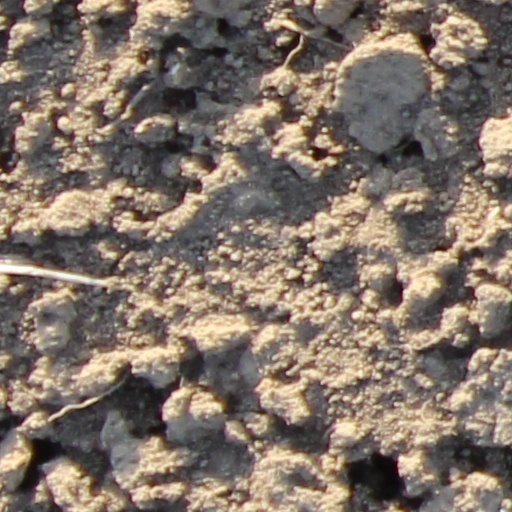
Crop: wheat